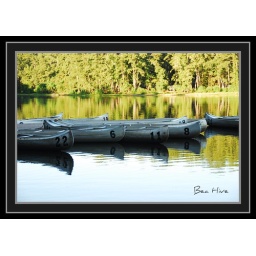
Notice this calm water at the lake in Huntsville State Park in Huntsville, Texas. These canoes can be rented.